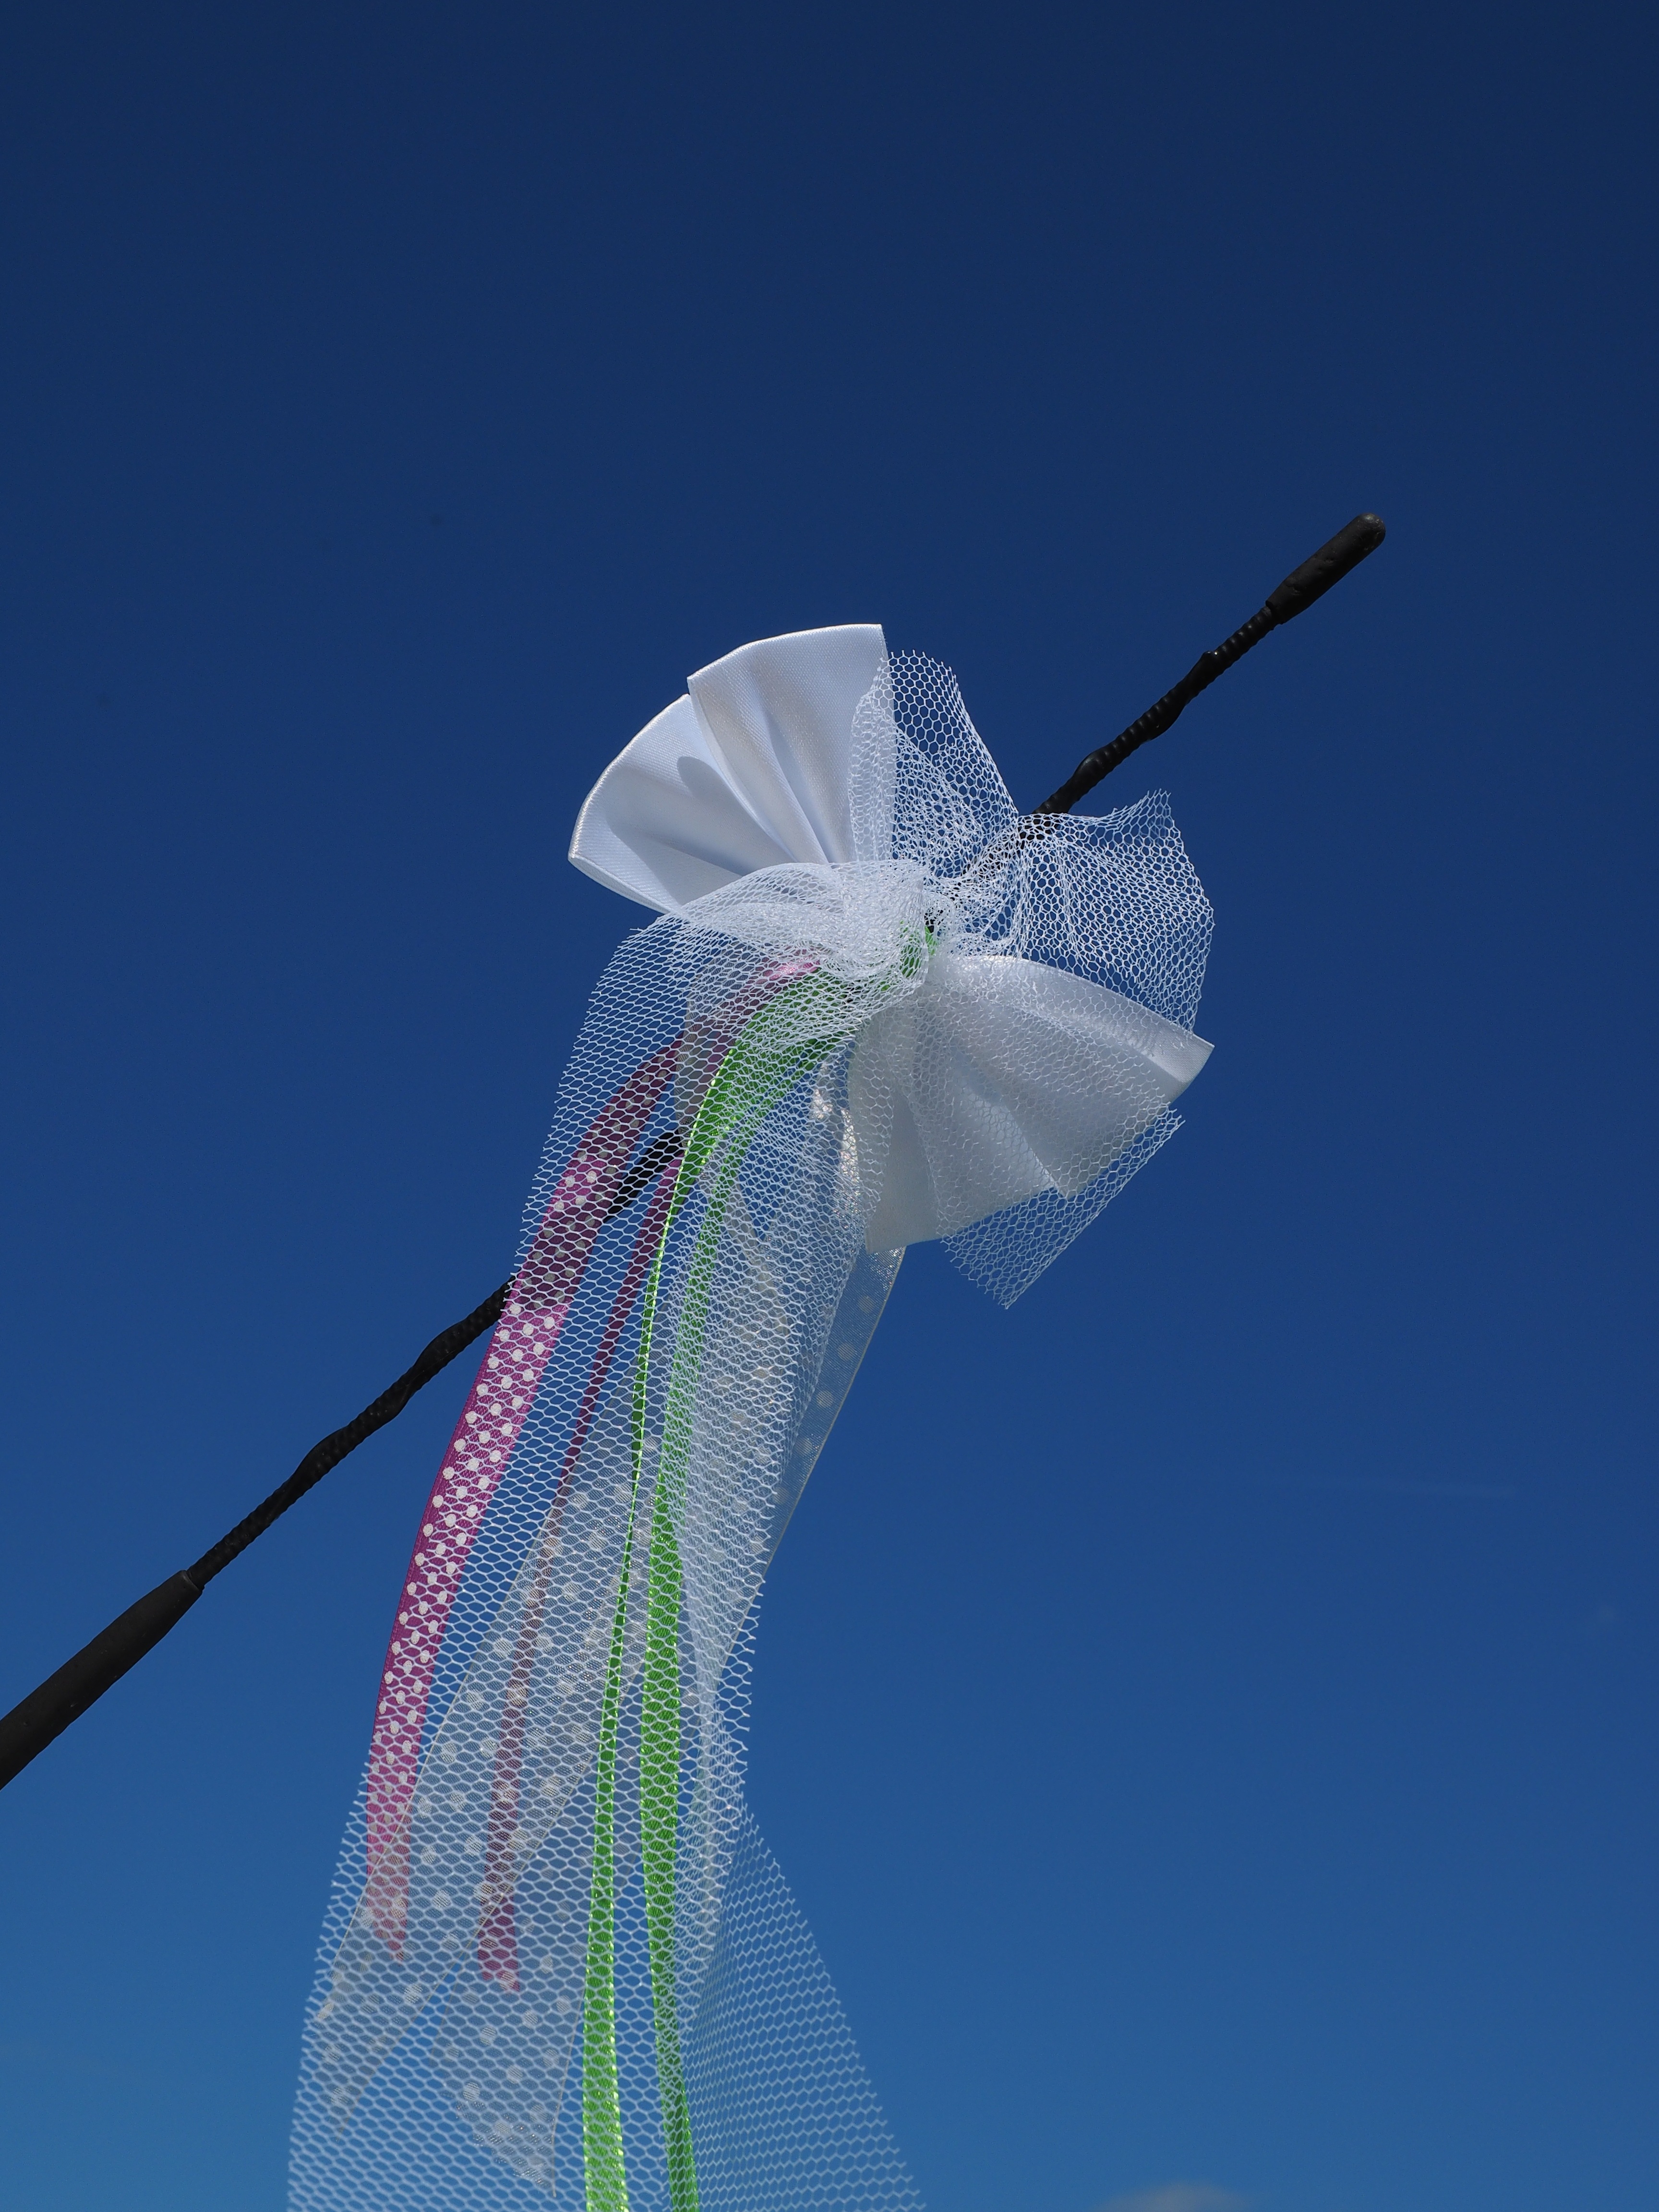
wing, sky, flower, wind, antenna, decoration, blue, wedding, deco, party, grinding, auto grind, atmosphere of earth, wedding bands, car decorations, jewelery bands, decorative bows, antenna grind, car antenna